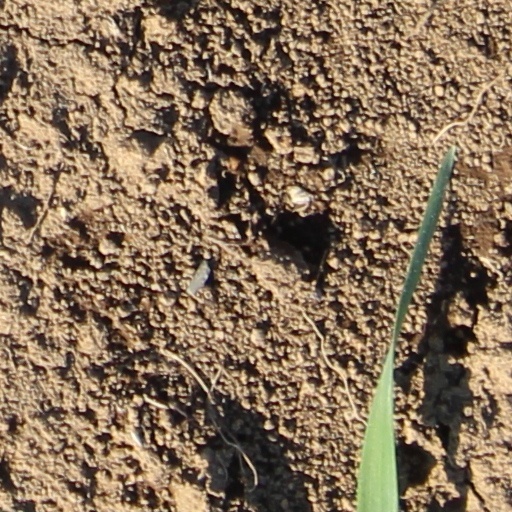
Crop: wheat